The Good Son (Nova novel)

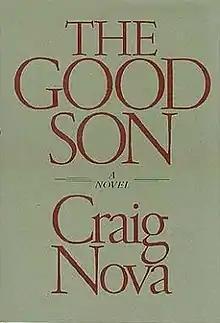
First edition (publ. Delacorte Press)

John Irving in "The New York Times" wrote that it was the highest quality of the author's novels and "the richest and most expert novel in my recent reading by any writer now under 40." In "The Boston Phoenix", John Domini called "The Good Son" a "masterful new novel."